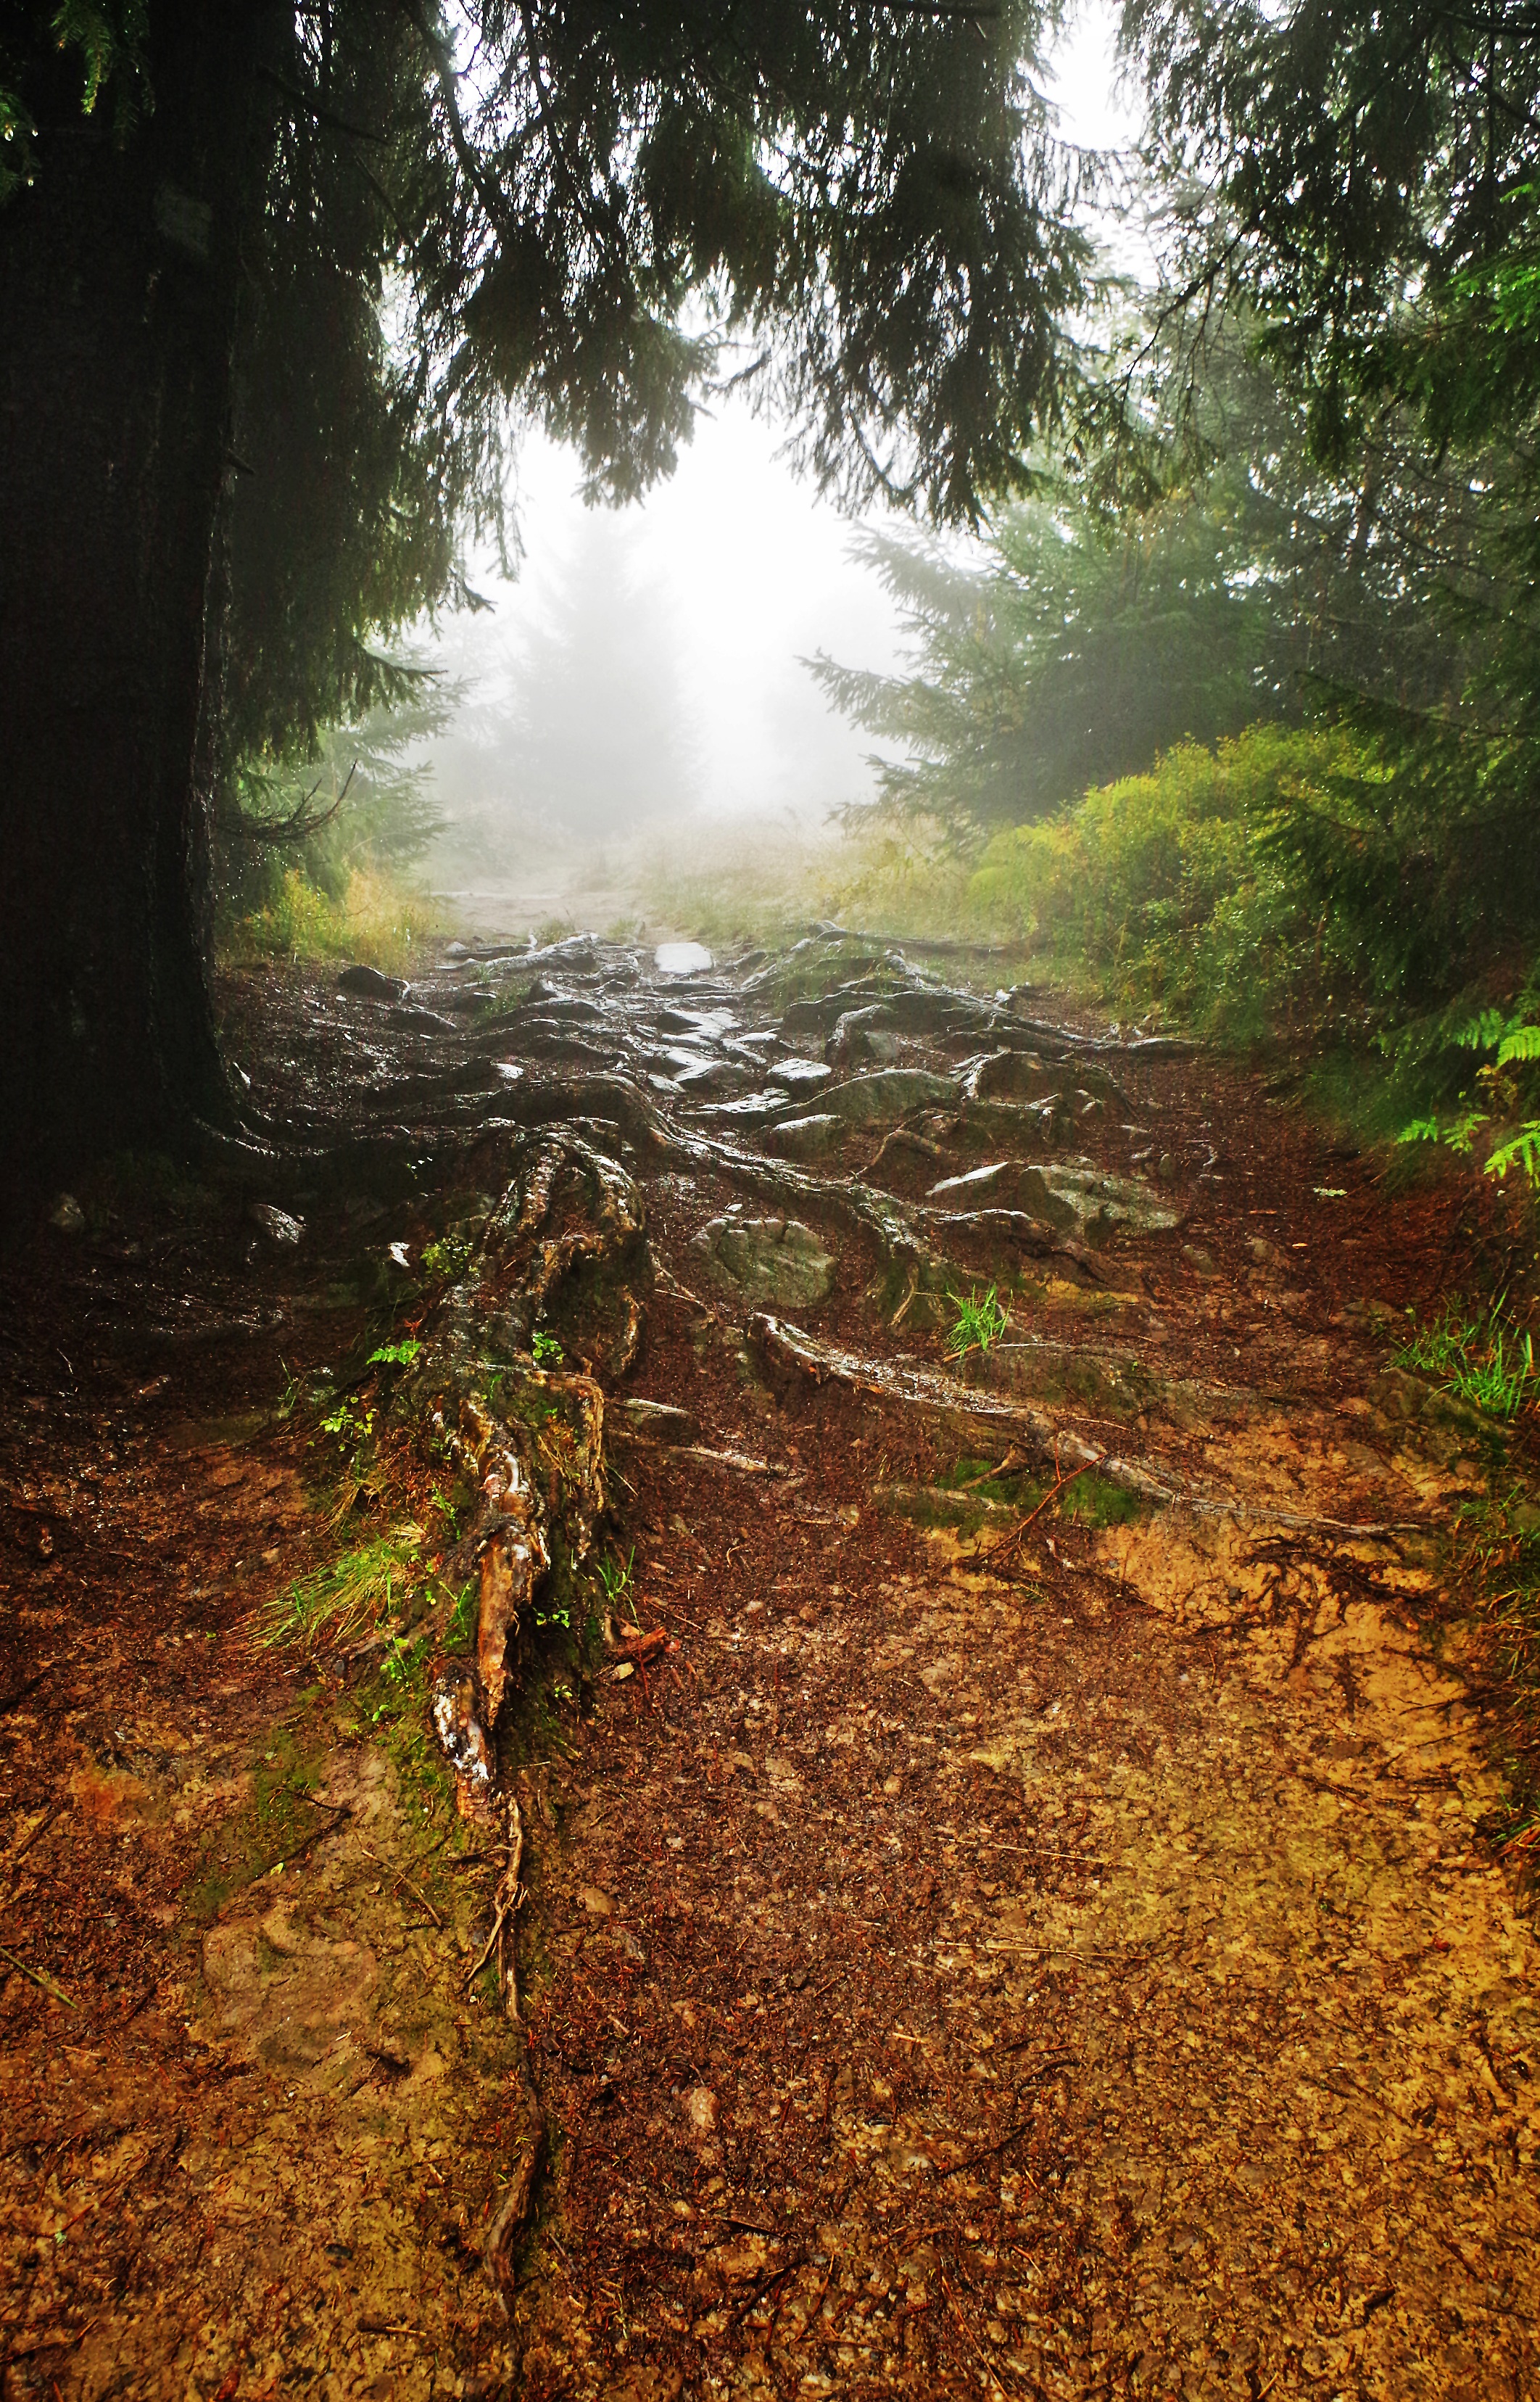
tree, nature, forest, grass, wilderness, light, plant, trail, sunlight, morning, leaf, stream, jungle, autumn, soil, season, mountains, rainforest, hot, rosa, deciduous, way, woodland, habitat, the fog, hiking trail, rural area, the roots of the, natural environment, atmospheric phenomenon, woody plant